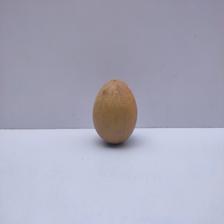
Size: Medium